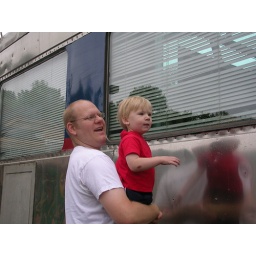
looking at a coach car in stillwater, minnesota